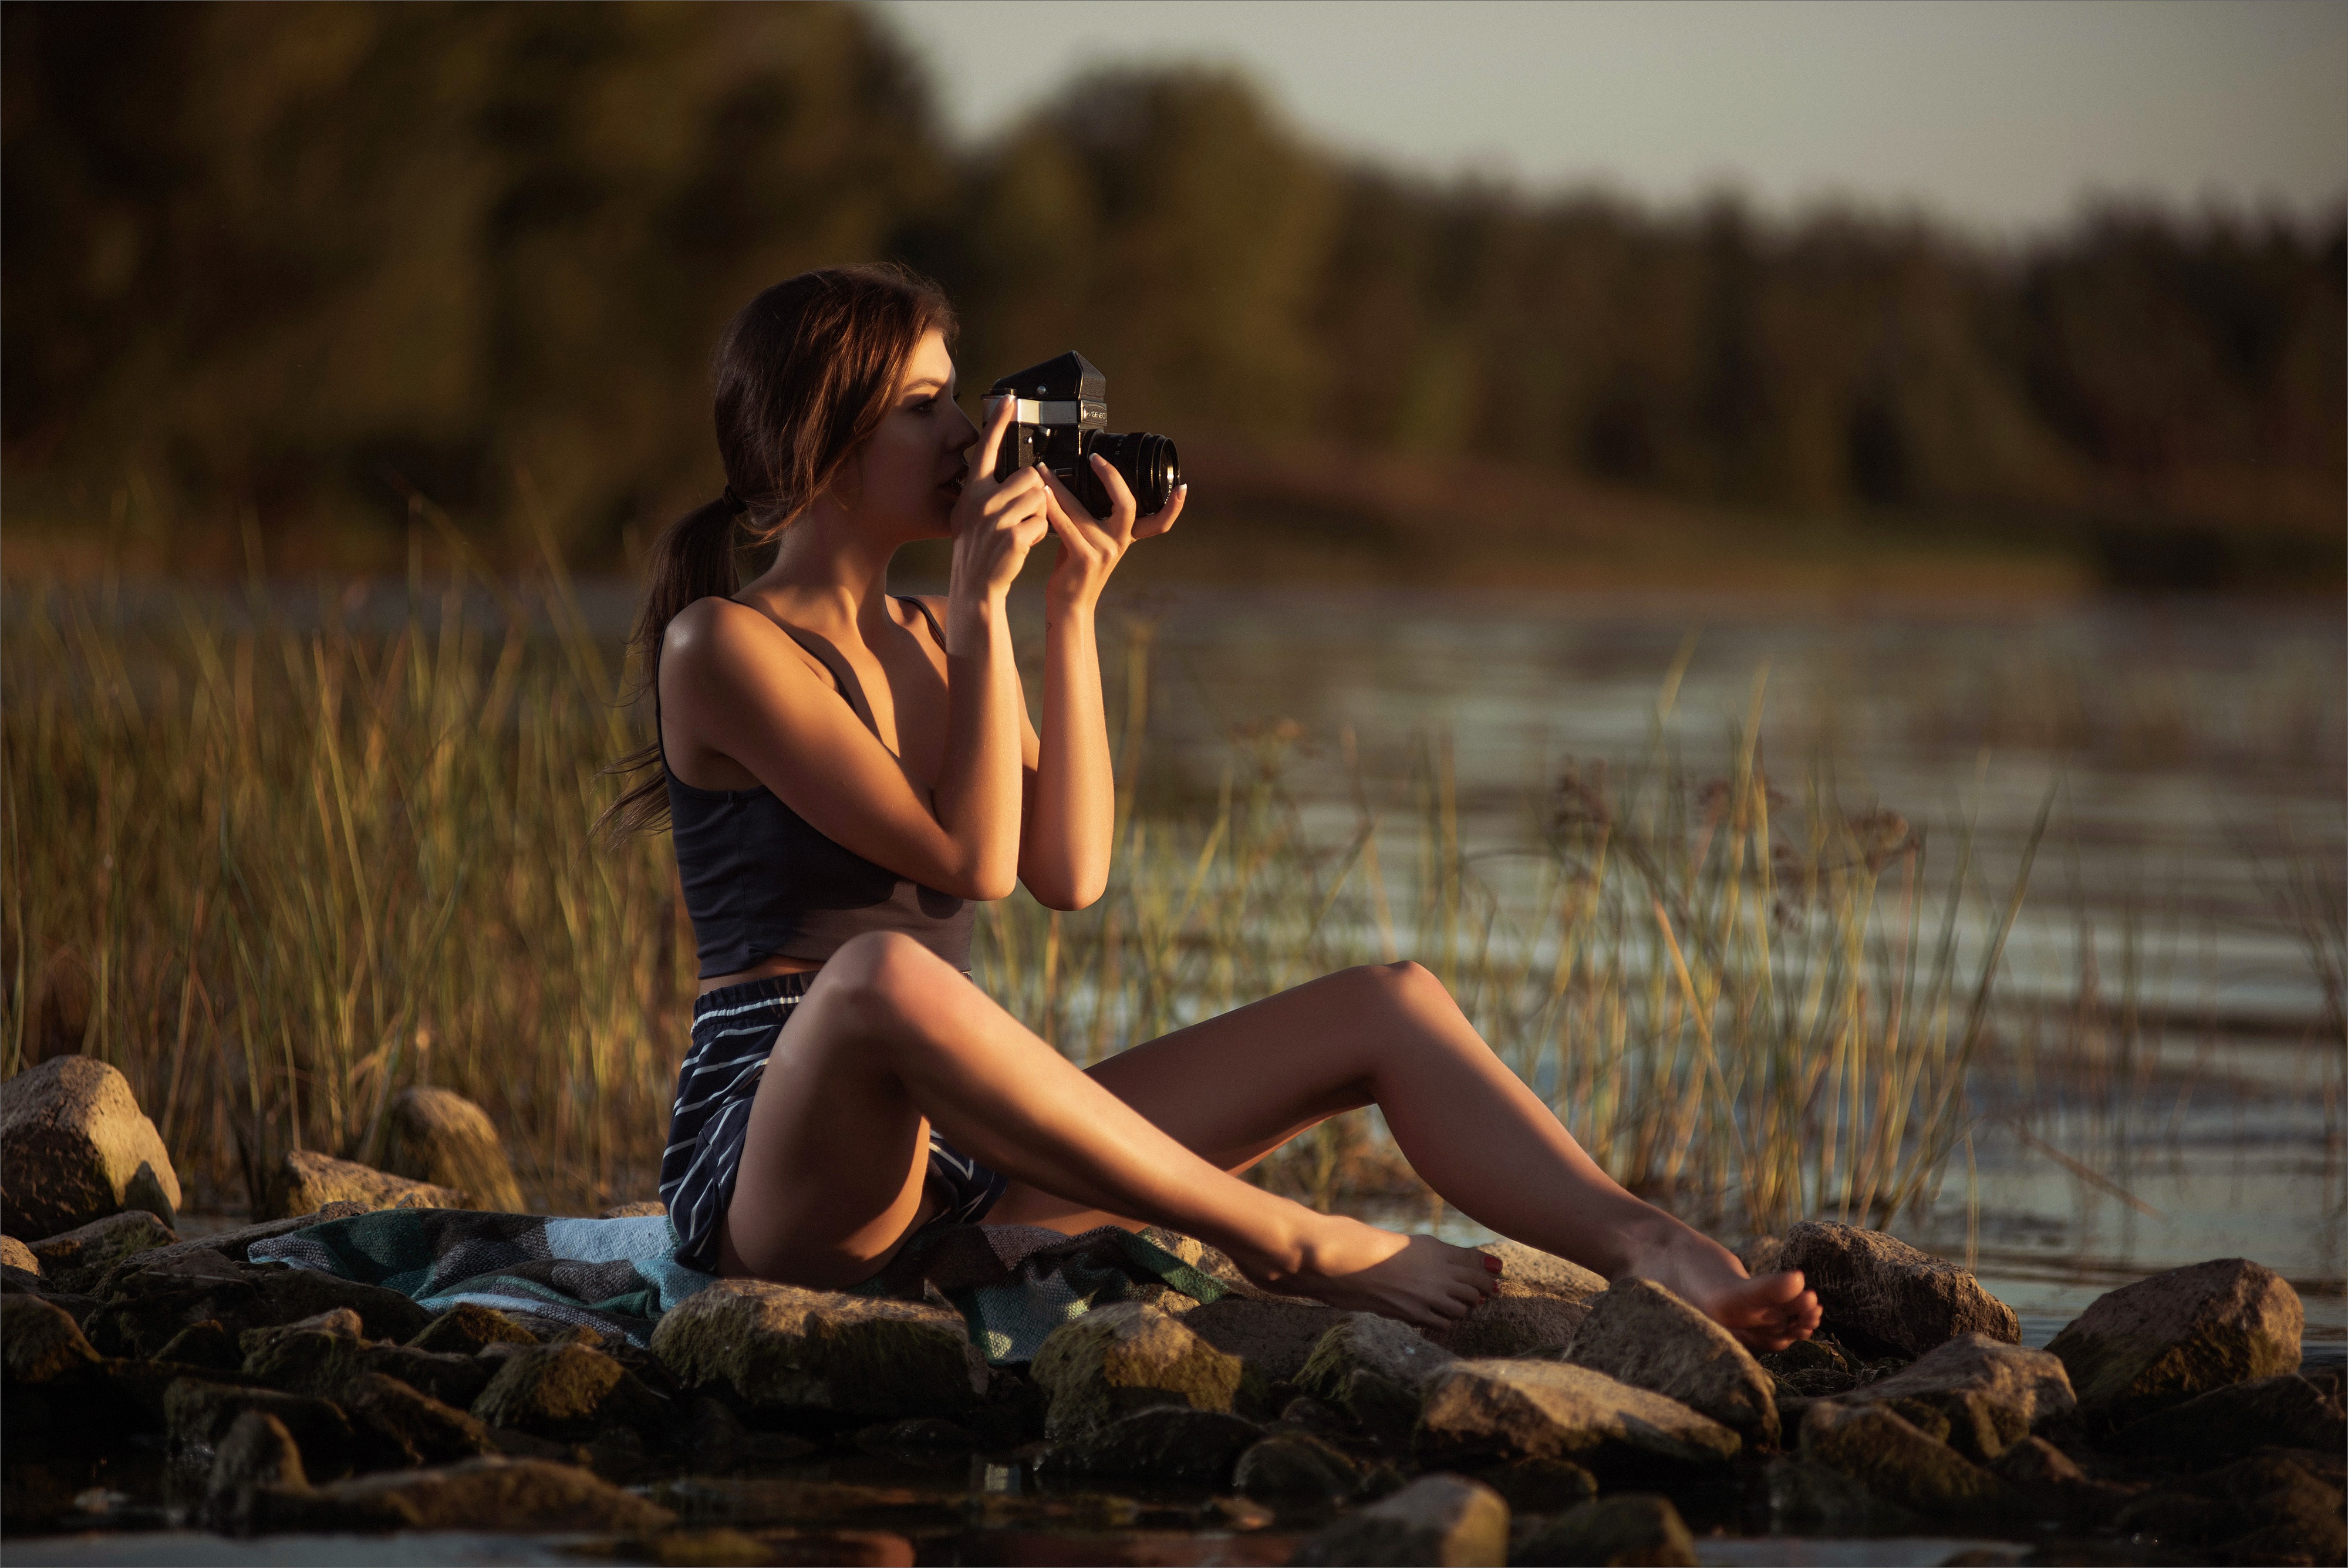
women, lady, model, person, photography, wallpaper, hair, water, People in nature, nature, flash photography, wood, happy, sunlight, grass, dusk, thigh, morning, bank, landscape, black hair, sunrise, summer, natural landscape, horizon, lake, knee, long hair, sunset, beauty, human leg, brown hair, grassland, reflection, sitting, blond, evening, art model, fun, wilderness, backlighting, forest, boot, rock, eyewear, darkness, dawn, ocean, romance, vacation, portrait photography, coast, wildlife, photo shoot, wave, sea, love